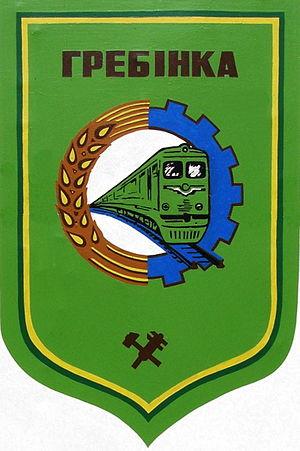
Hrebinka ou Grebionka est une ville de l'oblast de Poltava, en Ukraine, et le centre administratif du raïon de Hrebinka. Sa population s'élevait à 10 906 habitante en 2016.